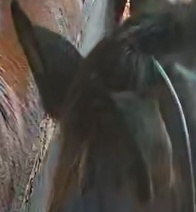
Face region: ears (position_of_ears)
Pain indicator: not_present